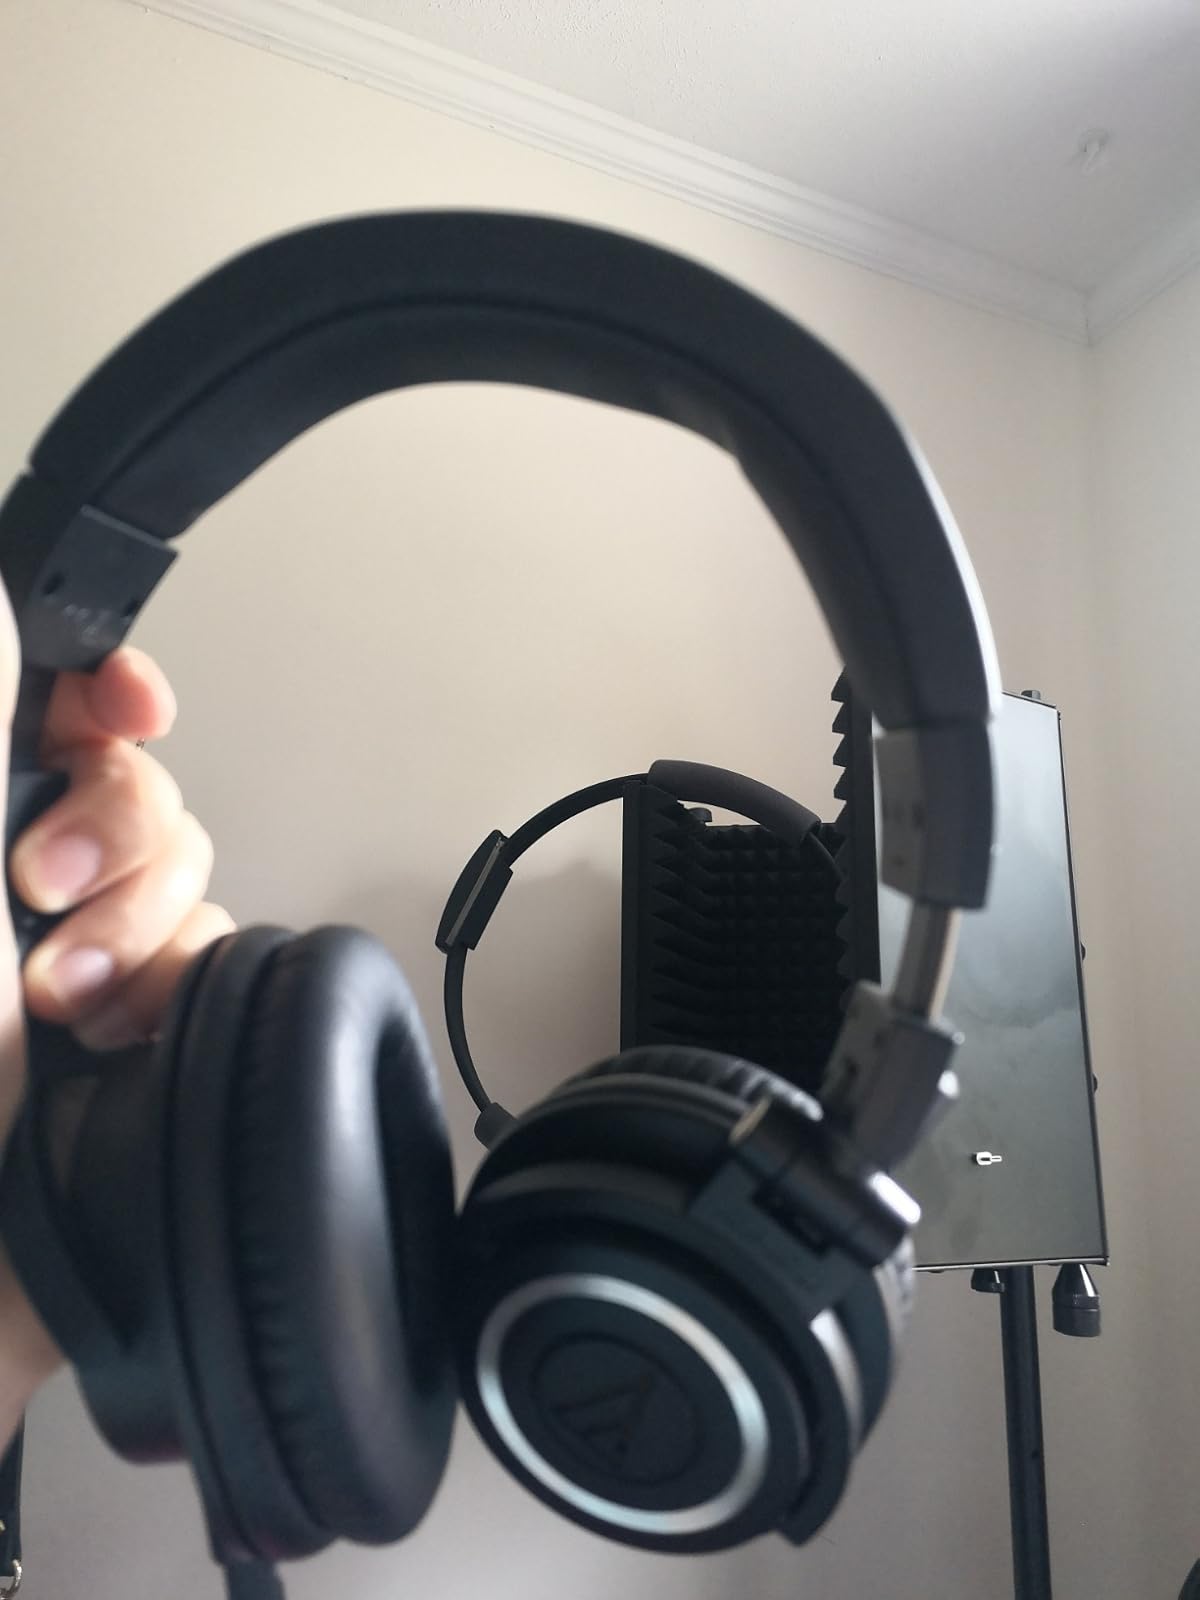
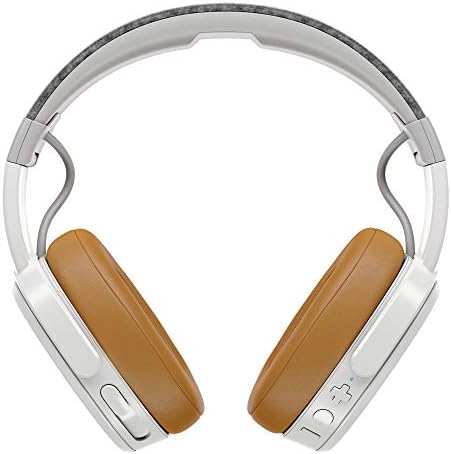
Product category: headphones
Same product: no